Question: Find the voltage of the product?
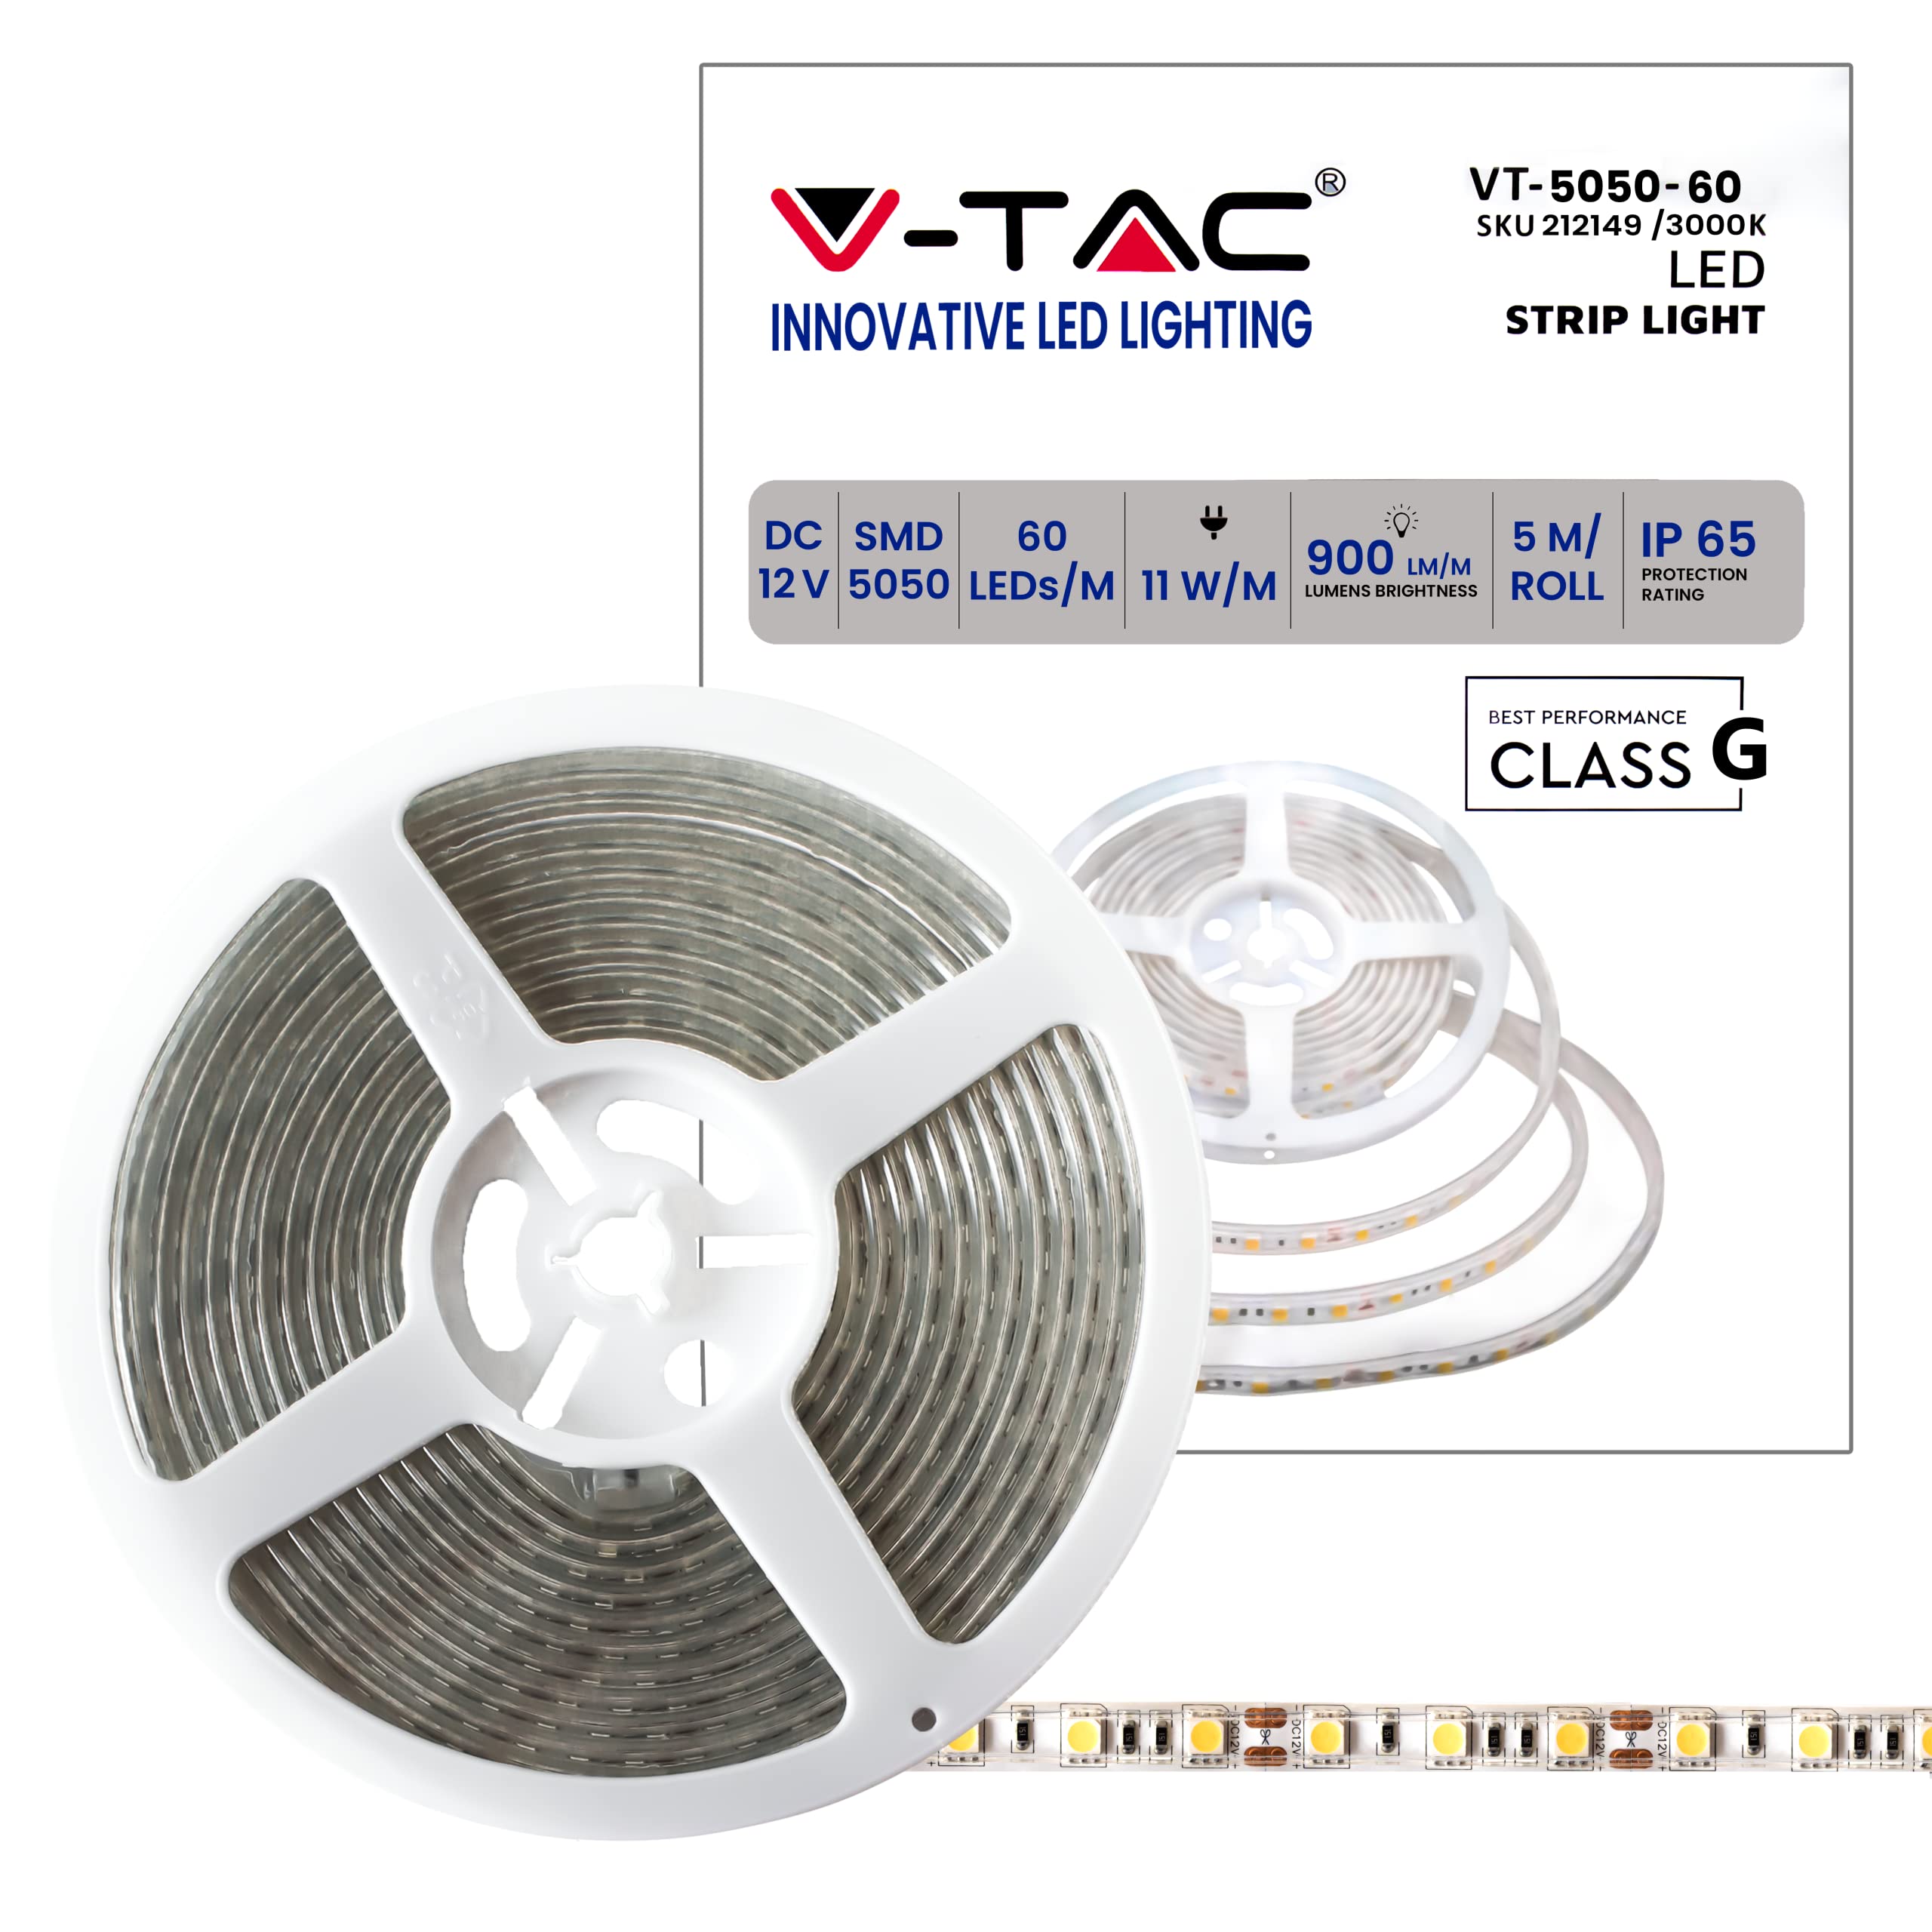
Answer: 12.0 volt